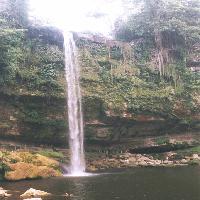
Weather: cloudy or overcast